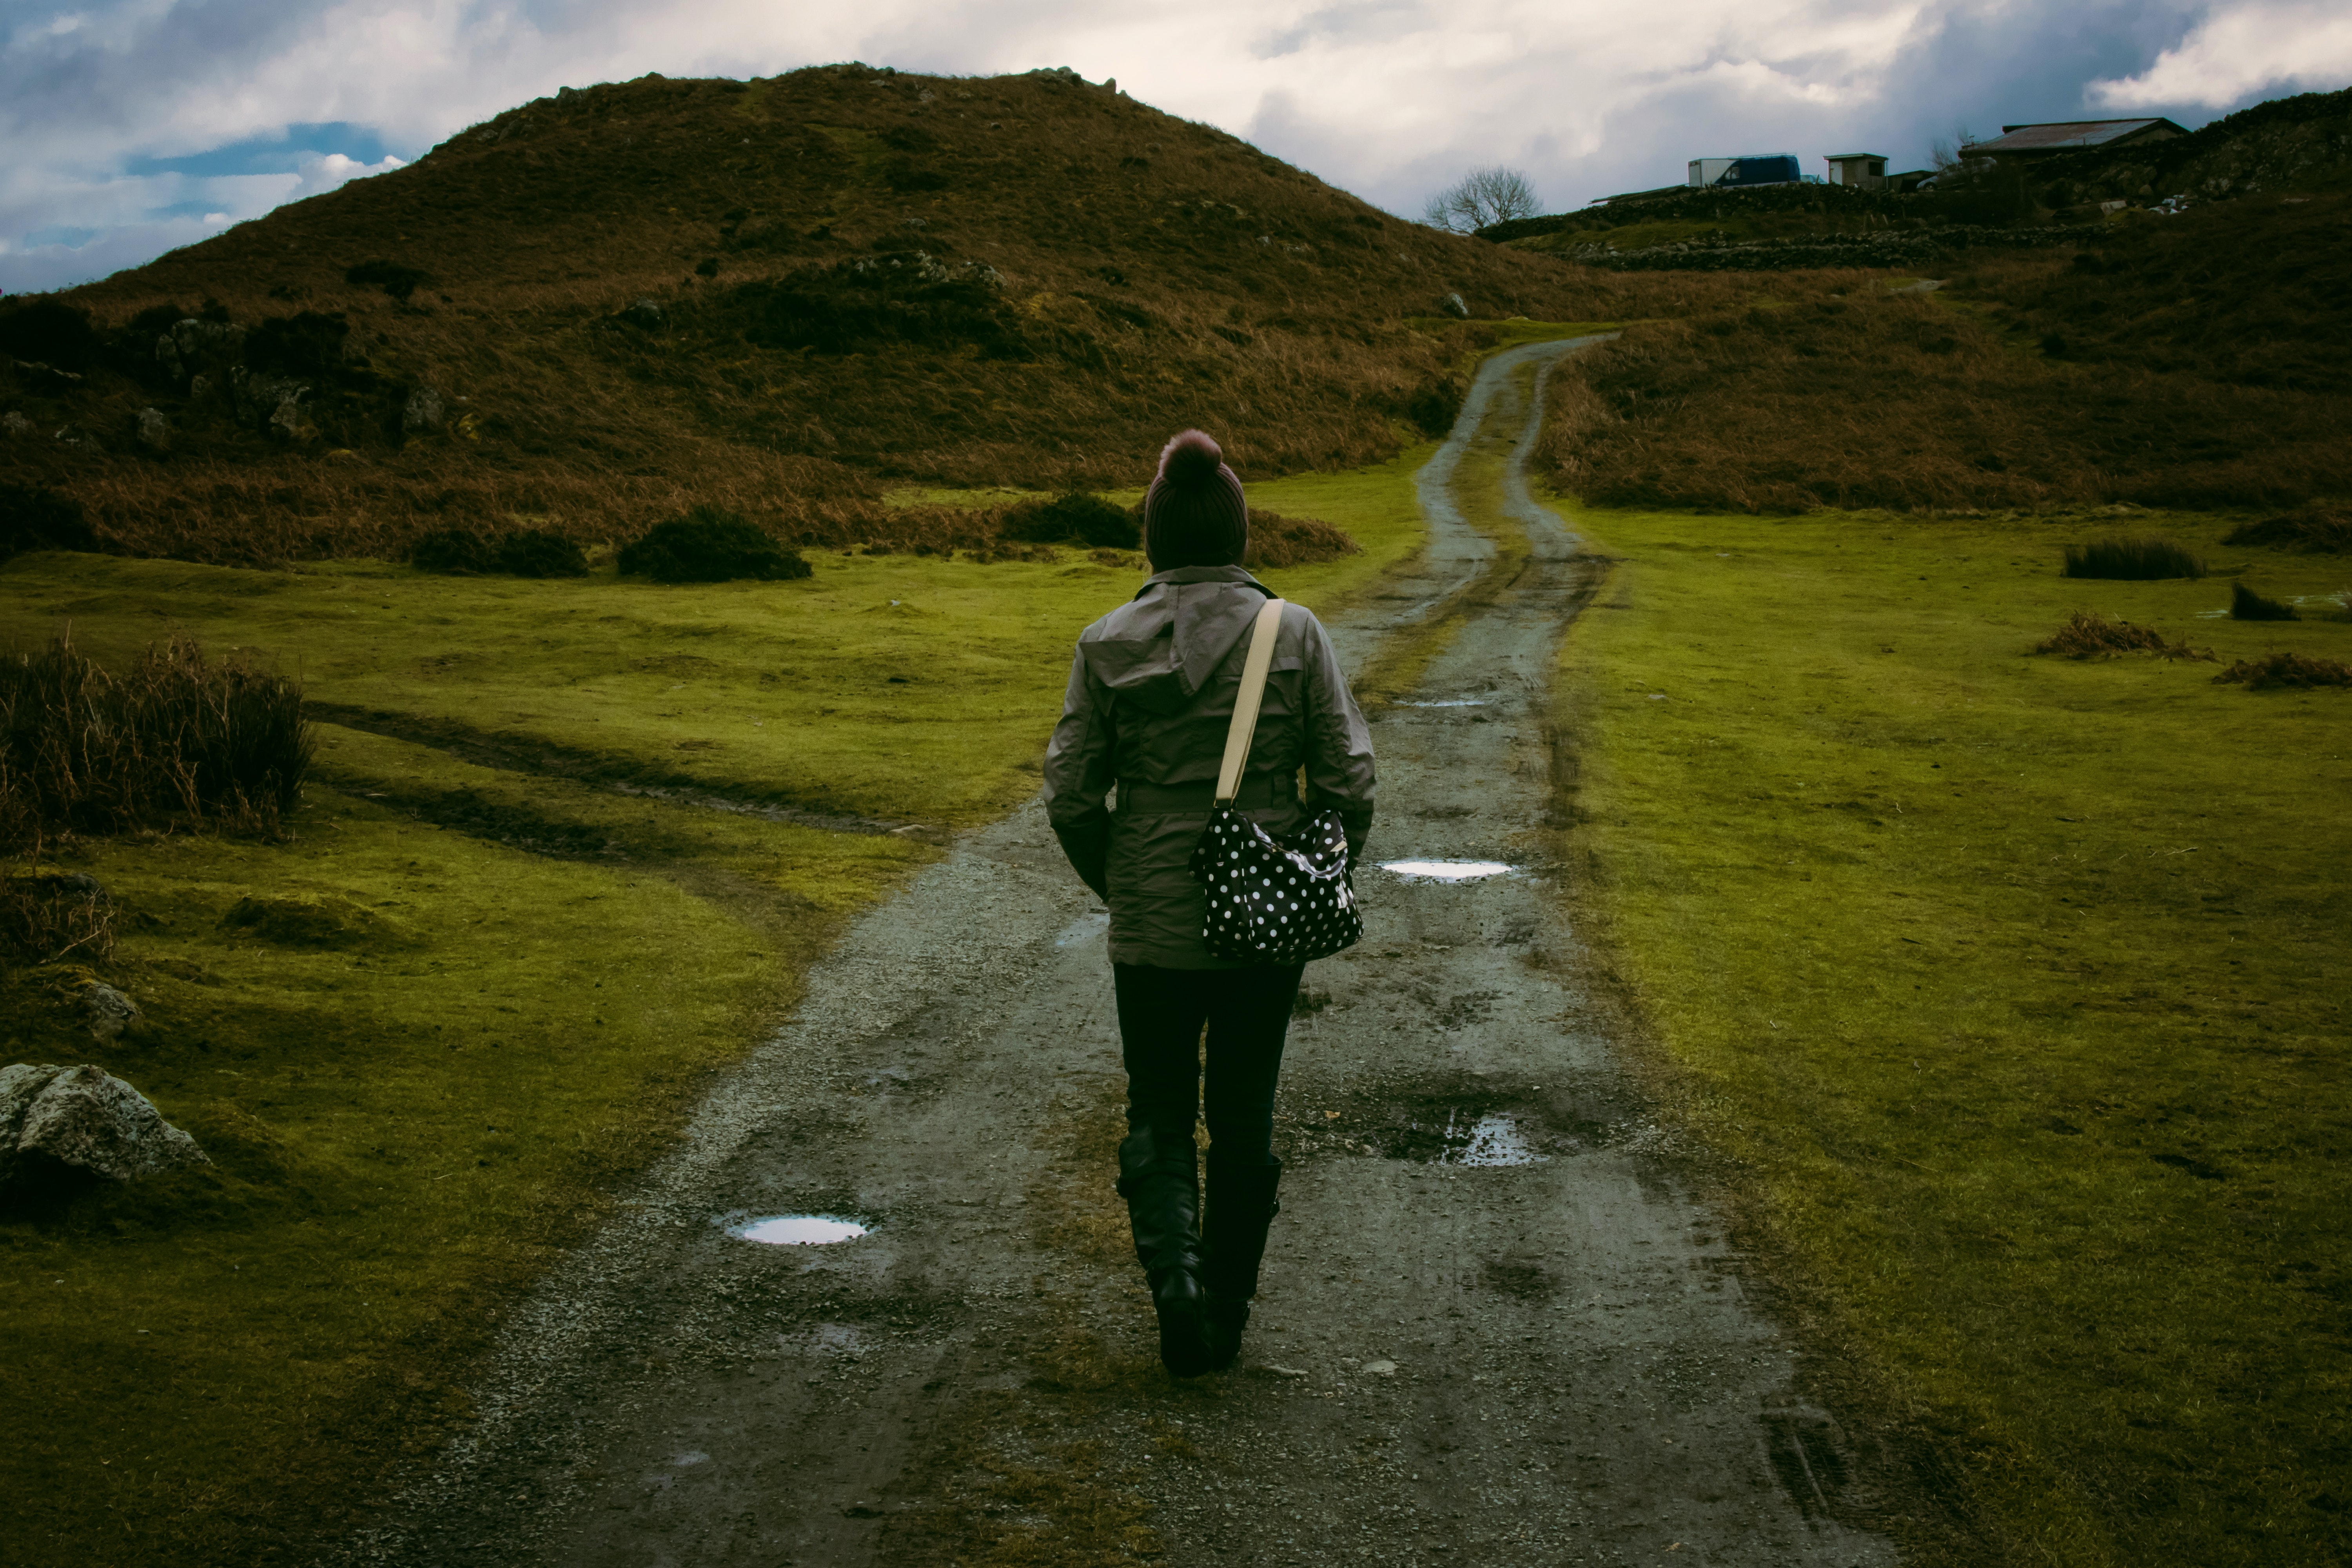
highland, grassland, hill, fell, grass, landscape, outerwear, rural area, plain, road, mountain, lake district, meadow, terrain